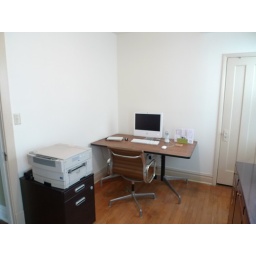
iMac computer in home office